Sergei Shoigu

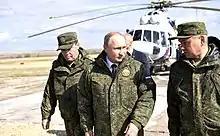
Sergei Shoigu, President of Russia Vladimir Putin and Chief of the General Staff Valery Gerasimov at the Center-2019 military exercises. Orenburg Oblast, 2019.

On 28 April 2023, he met with Indian Minister of Defence Rajnath Singh as part of the Shanghai Cooperation Organisation defence ministers' meeting in New Delhi, India.